O-Lan

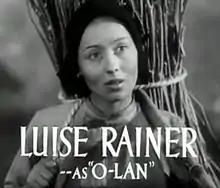
Luise Rainer as O-Lan in the 1937 film of "The Good Earth"

O-Lan is a fictional character in Pearl S. Buck's 1931 novel "The Good Earth". For her portrayal of the character in the 1937 film adaptation, Luise Rainer won the Academy Award for Best Actress.